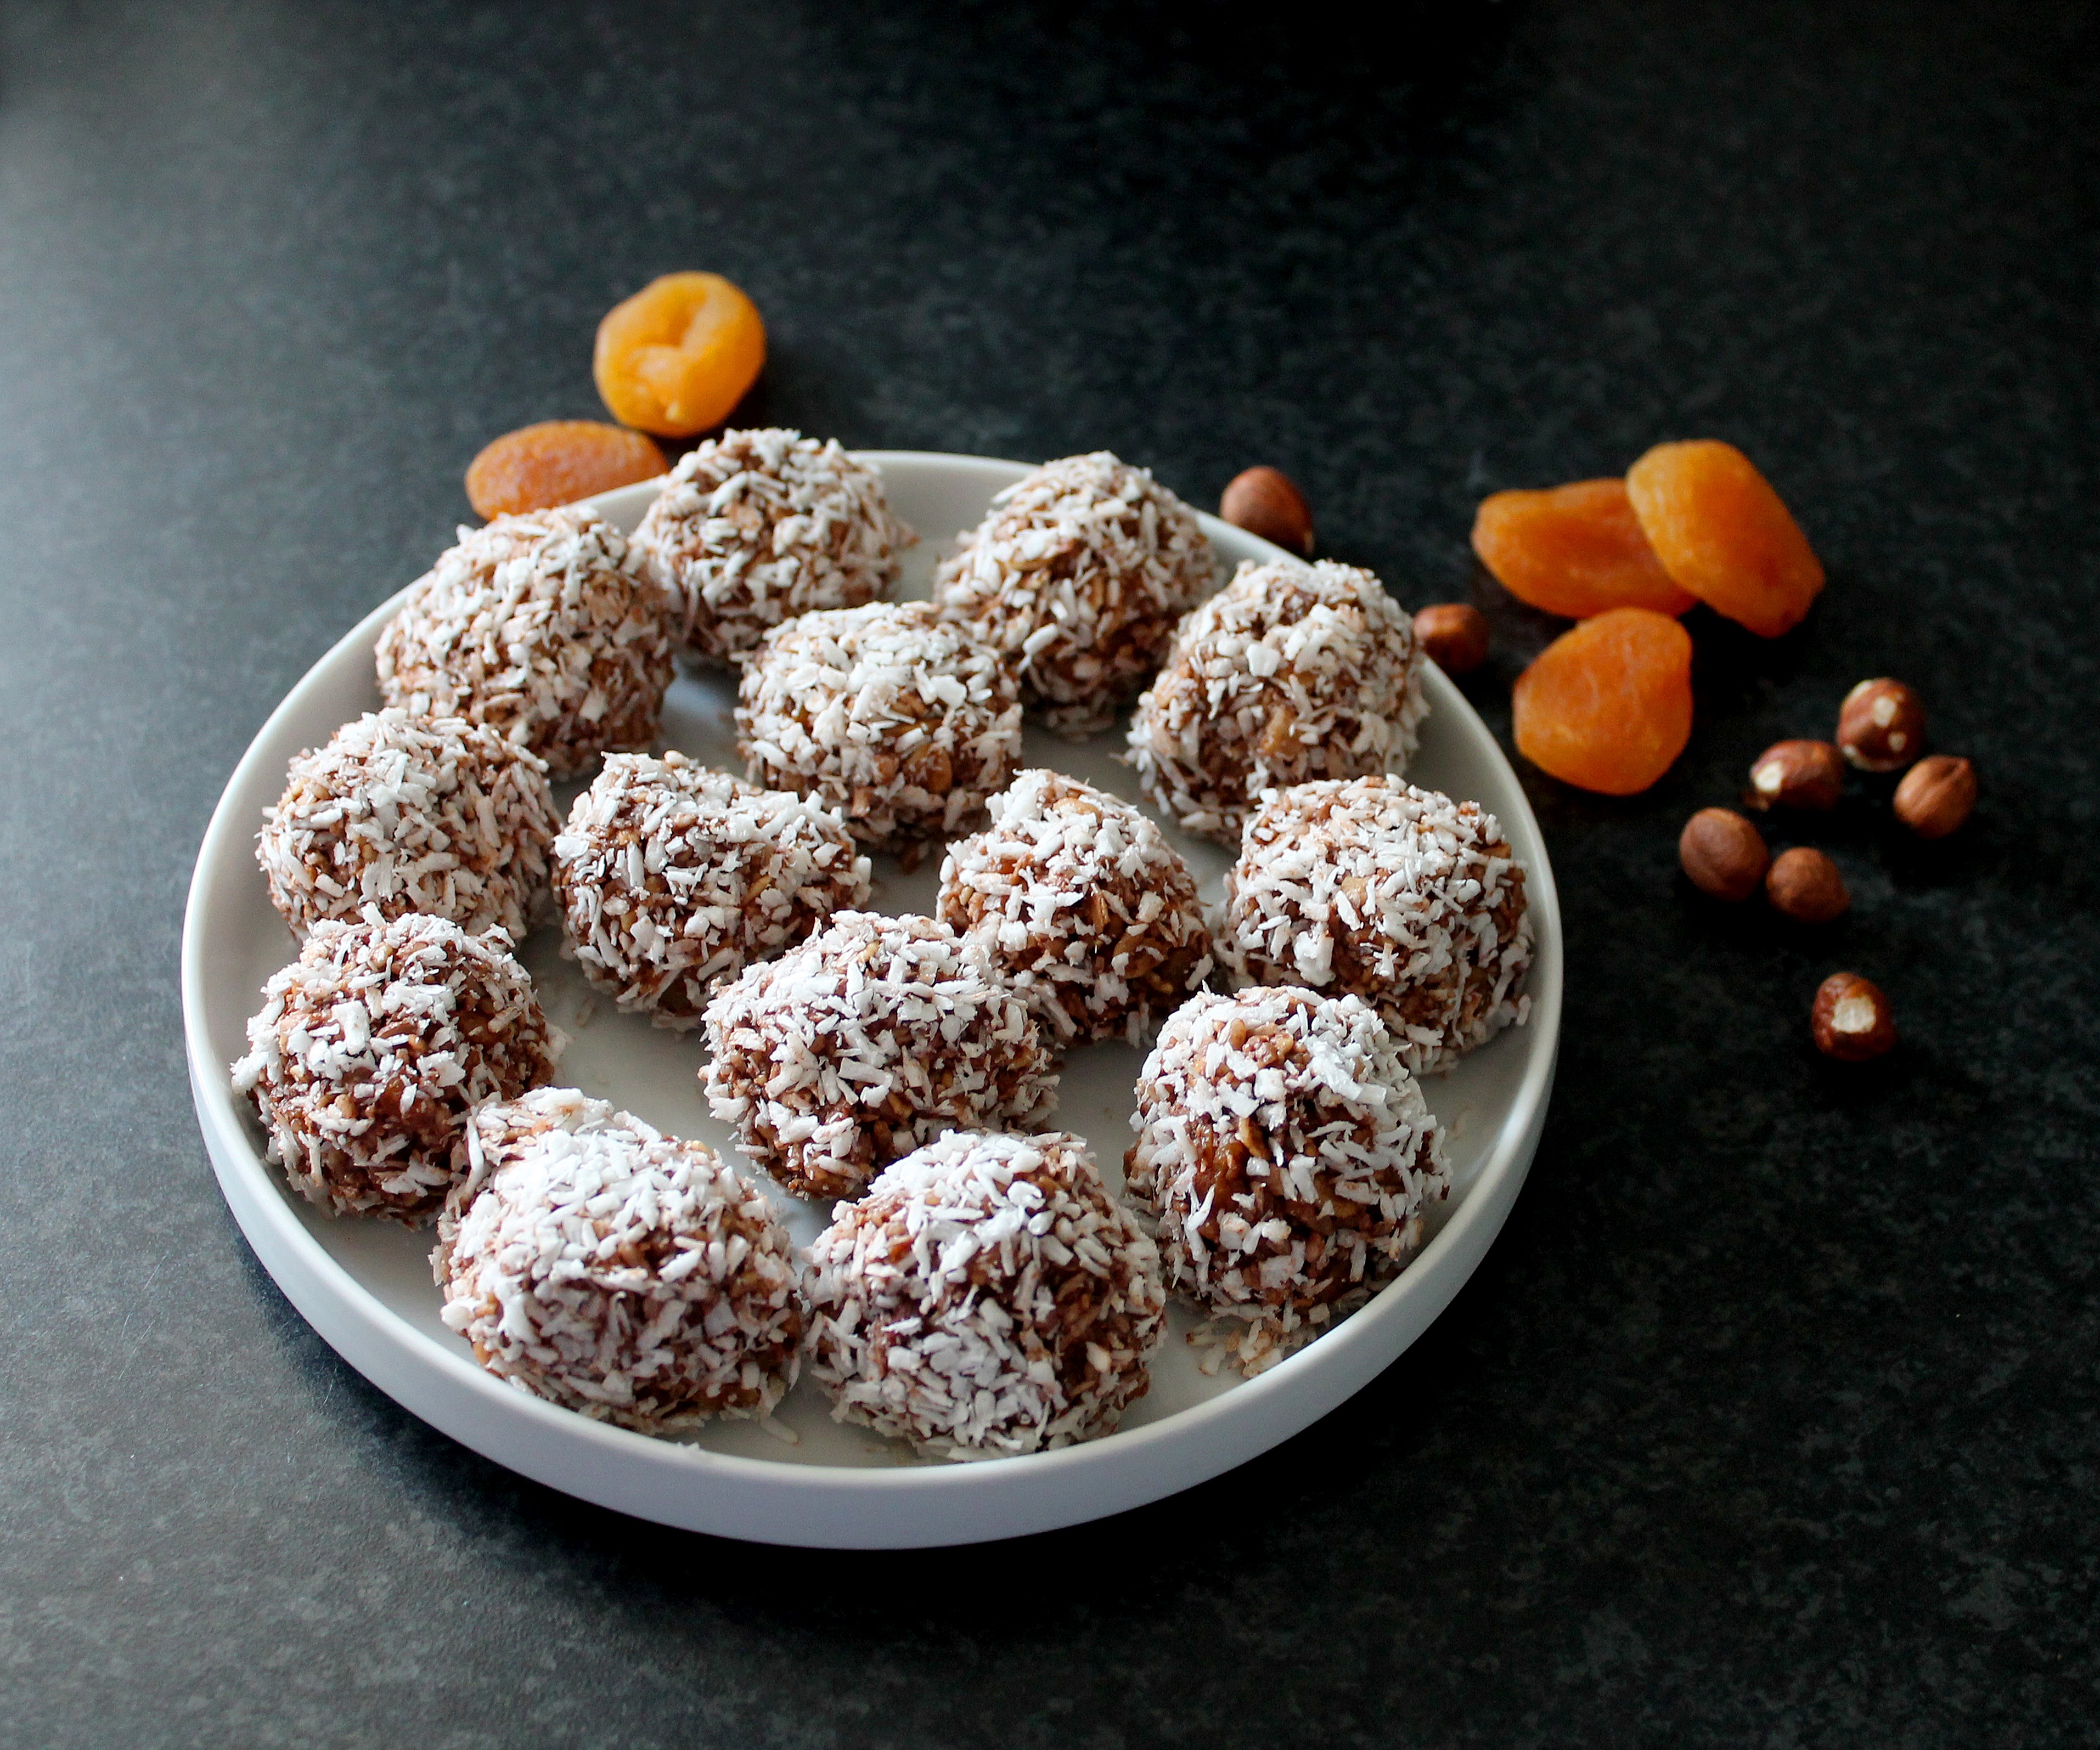
food, produce, dessert, cuisine, cakes, flavor, delights, healthy snack, snack food, chocolate truffle, oatmeal balls, dessert cake, kokuskugler